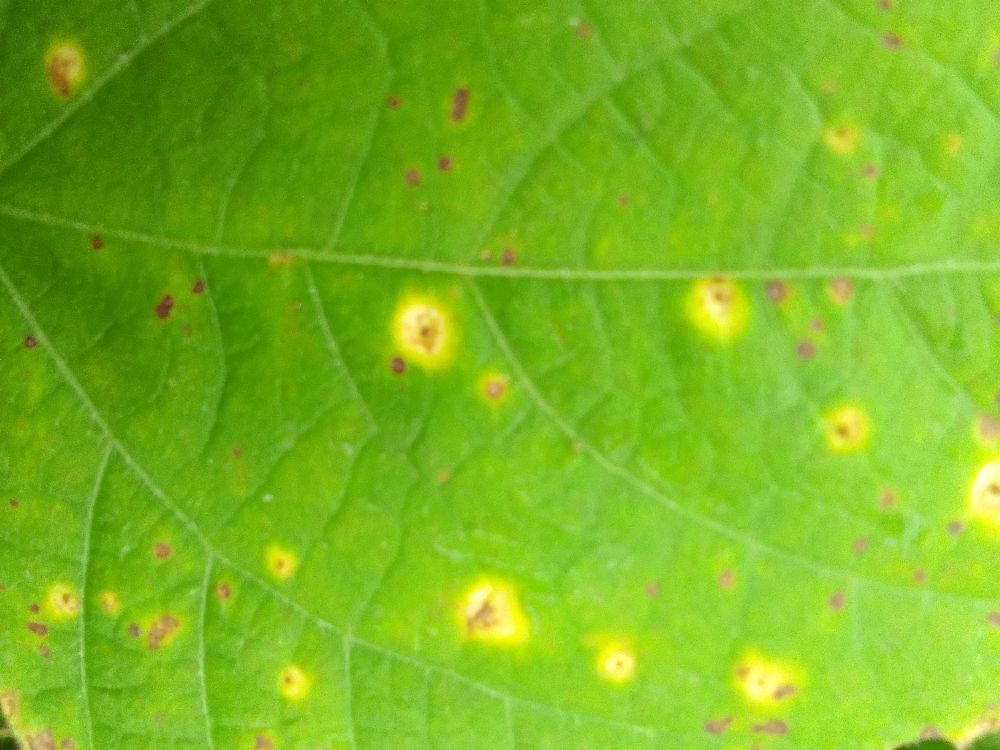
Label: rust